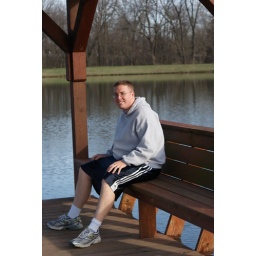
Adam loved sitting and watching the ducks in the water